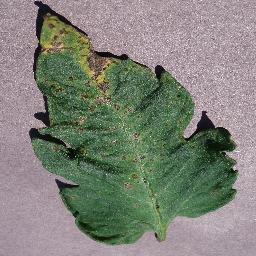
Label: Tomato___Septoria_leaf_spot